Public housing estates in Sheung Shui

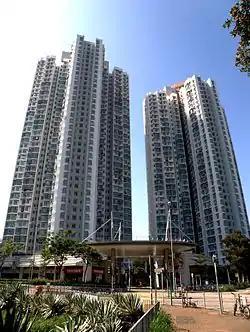
Cheung Lung Wai Estate

Cheung Lung Wai Estate is the latest public estate in North District. It had two blocks built in 2015.